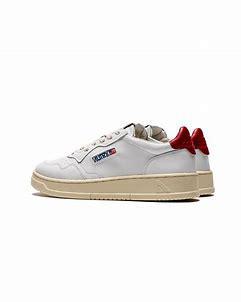
Brand: Autry
Model: Action Shoes Autry Action Autry 01